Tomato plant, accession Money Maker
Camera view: vertical (180 deg); turntable rotation: 270 degrees
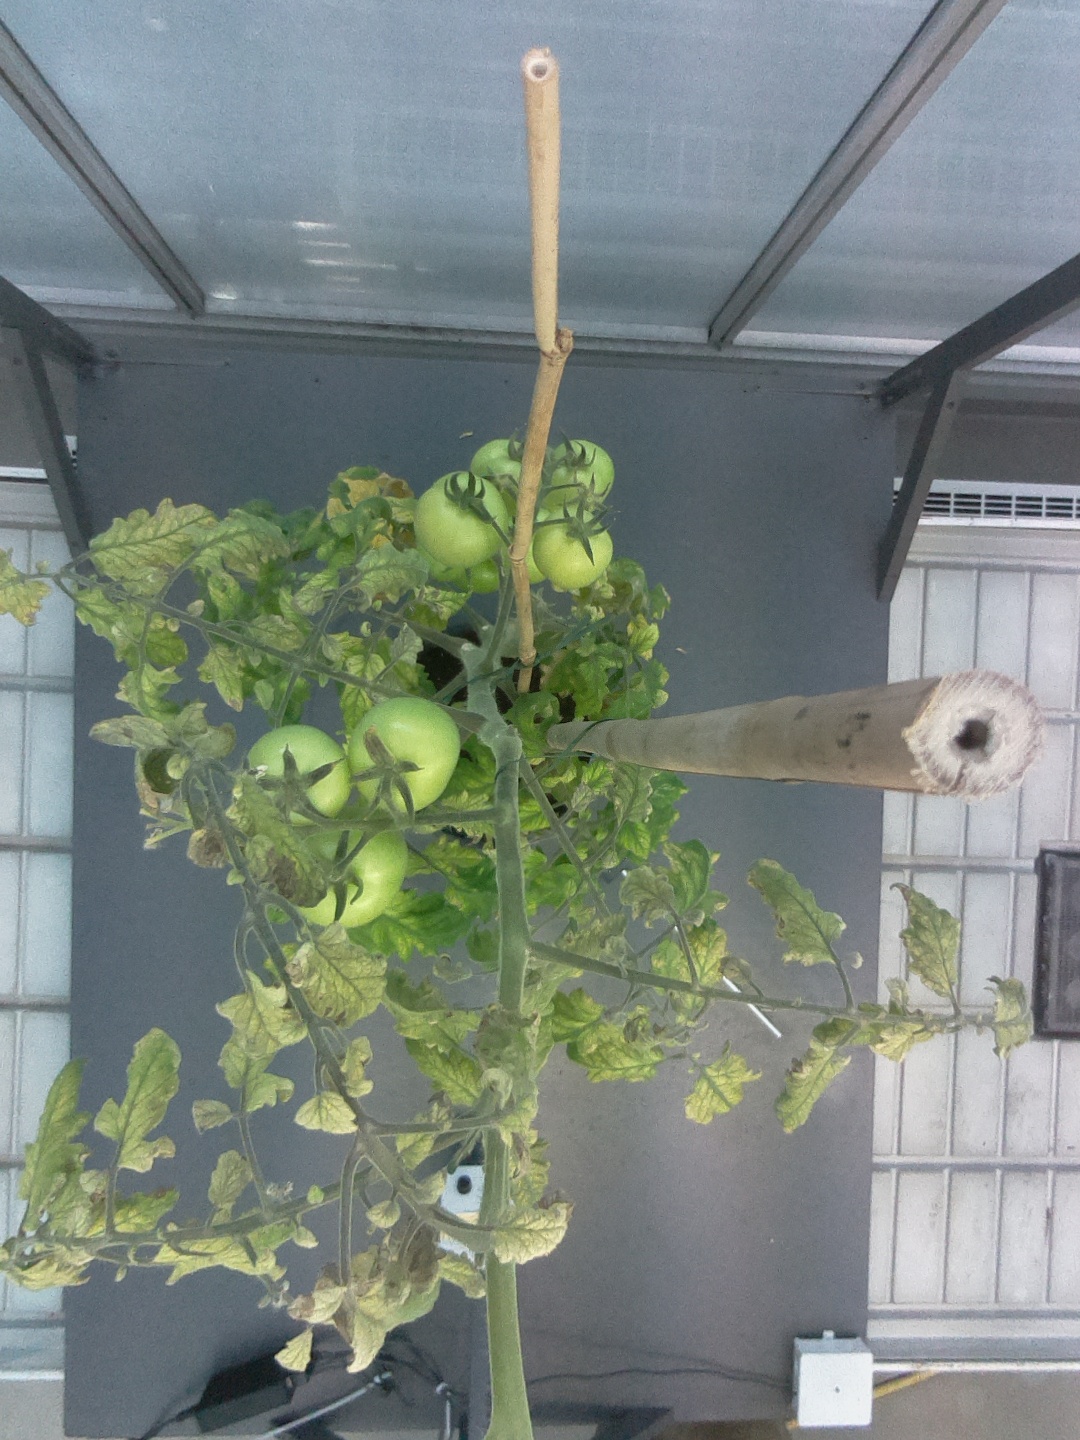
BBCH growth stage 79: 90% -100% of final fruit size